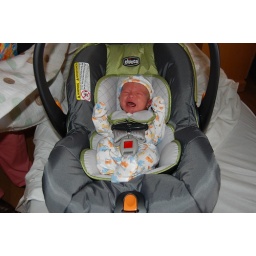
Not a fan of getting strapped in car seat